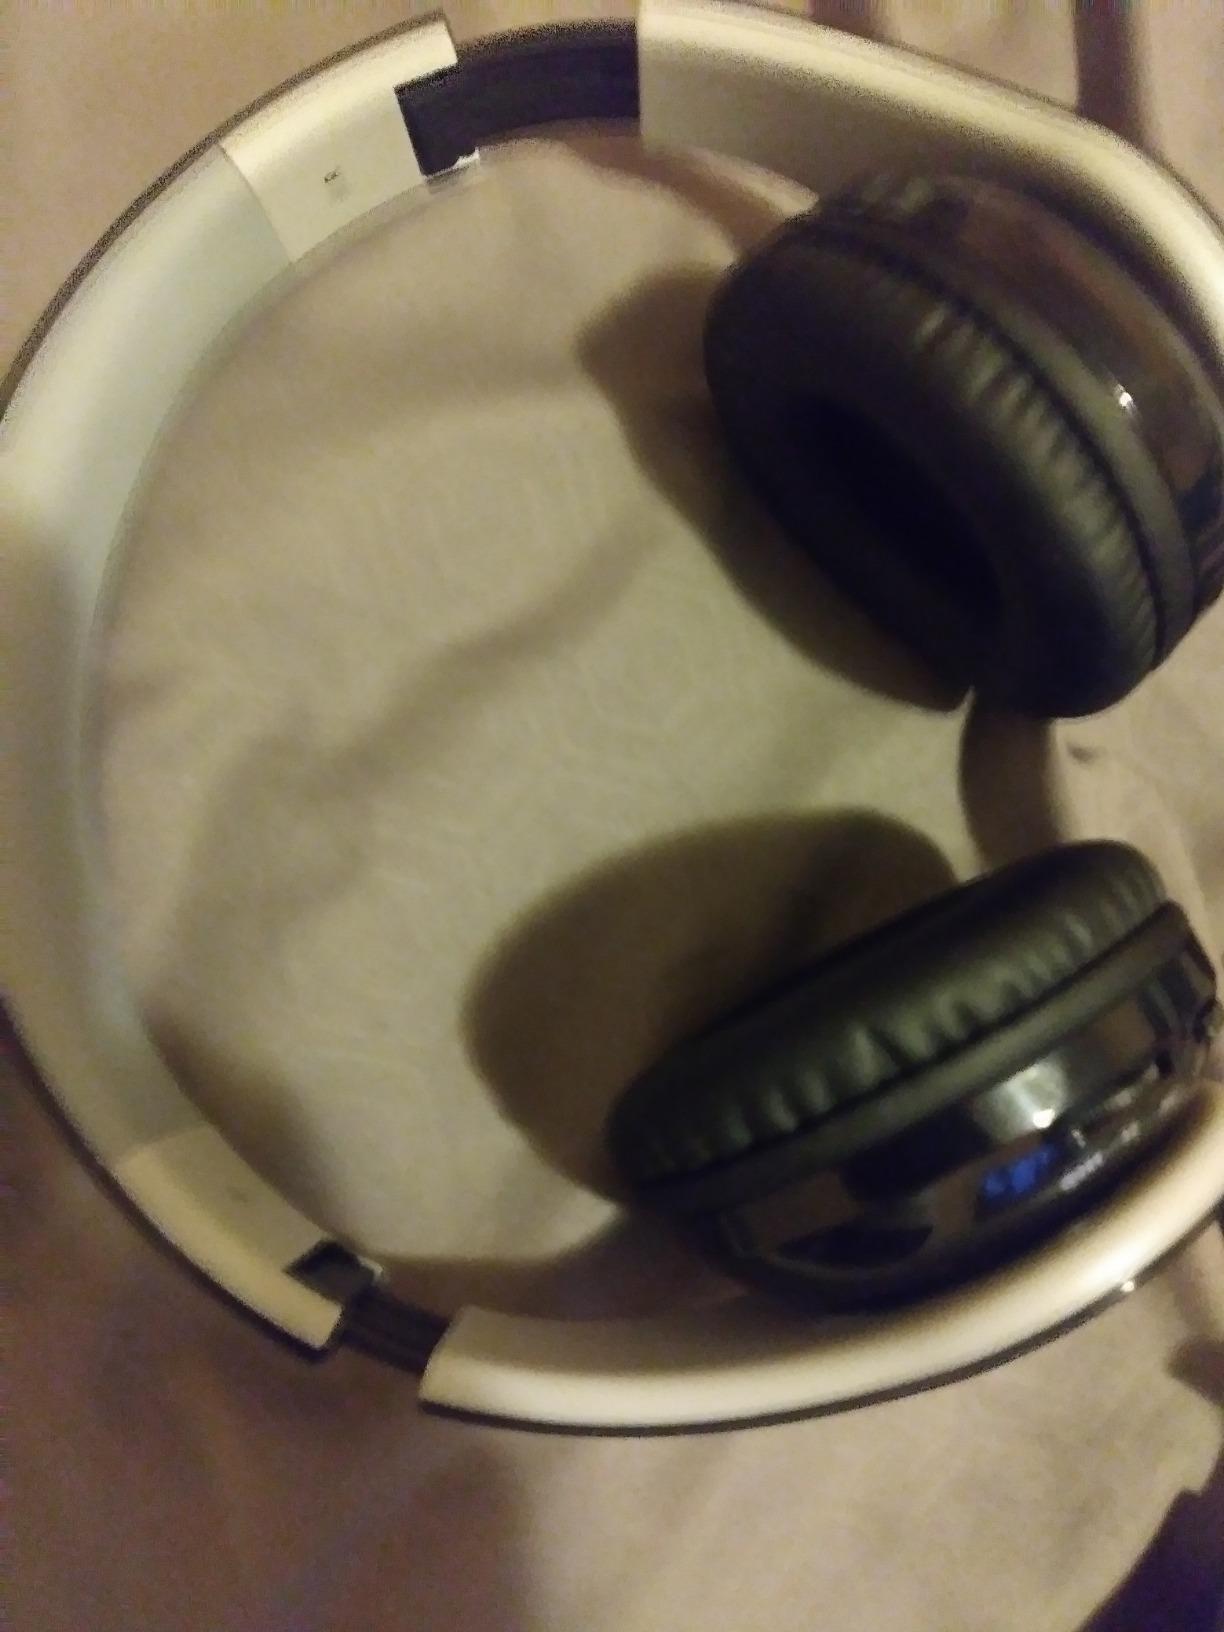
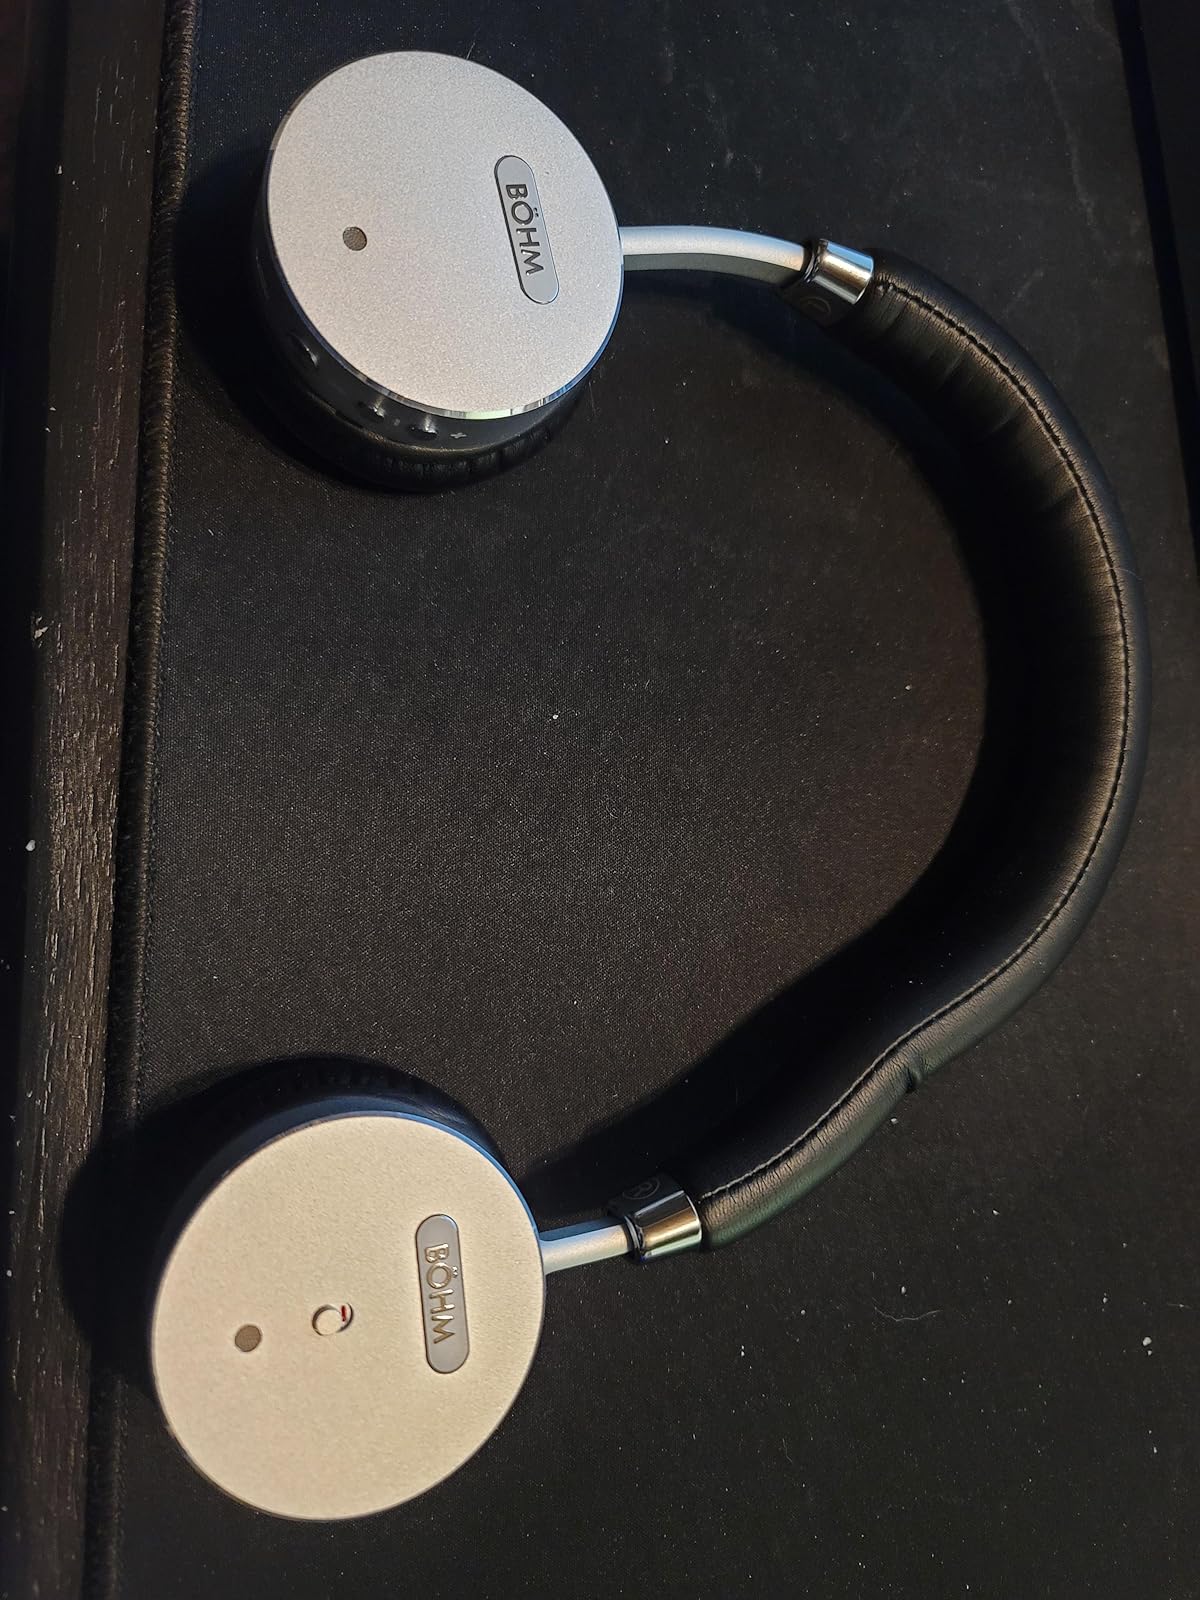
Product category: headphones
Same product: no